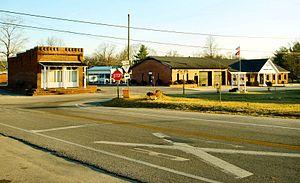
Morrison est une municipalité américaine située dans le comté de Warren au Tennessee. Selon le recensement de 2010, Morrison compte 694 habitants.